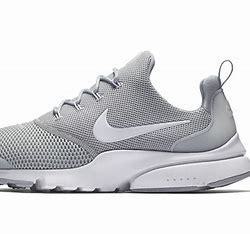
Brand: Nike
Model: Presto Fly